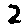
Label: 2